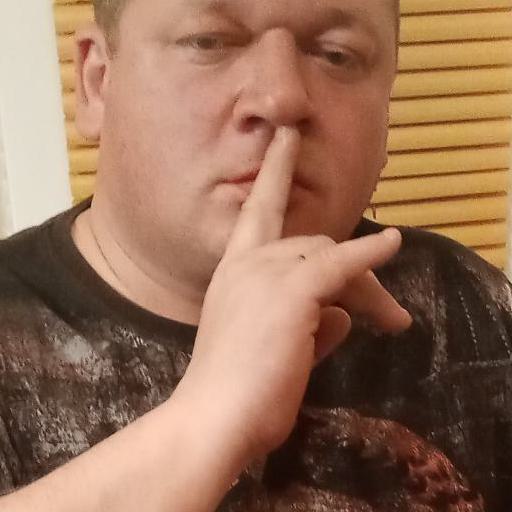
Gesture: mute